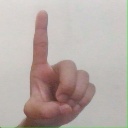
अक्षर: ड